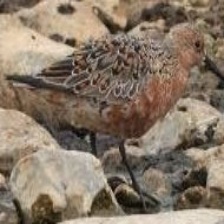
Species: RED KNOT
Scientific name: CALIDRIS CANUTUS
ImageNet parent category: red-backed_sandpiper